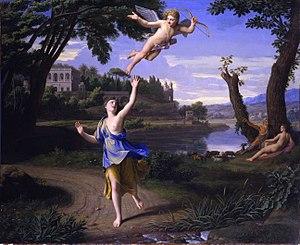
Nicolas Colombel, né en 1644 à Sotteville et mort le 27 mai 1717 à Paris, est un artiste peintre français.